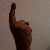
The image shows a hand gesture representing the number 1 in Indian Sign Language.